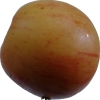
Label: Apple 14